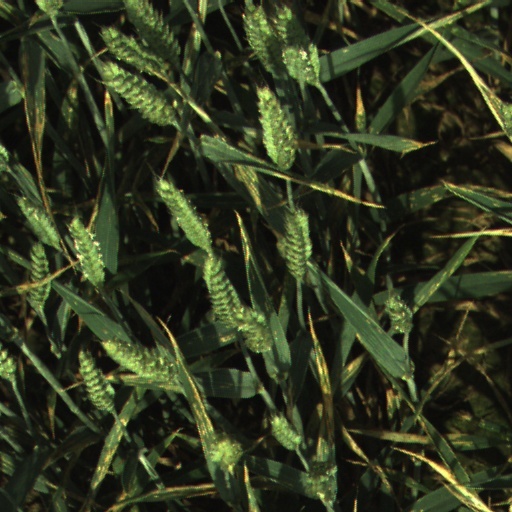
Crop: wheat